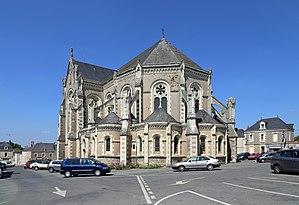
Rochefort-sur-Loire (département Maine-et-Loire, France): l'église Sainte-Croix This building is inscrit au titre des Monuments Historiques. It is indexed in the Base Mérimée, a database of architectural heritage maintained by the French Ministry of Culture,
Rochefort-sur-Loire est une commune française située dans le département de Maine-et-Loire, en région Pays de la Loire.